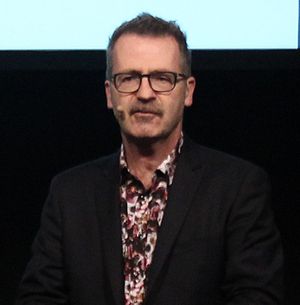
Adrian Lloyd Hughes
Adrian Lloyd Hughes under Historiske Dage 2015.
Adrian Lloyd Hughes under Historiske Dage 2015.
Adrian Lloyd Hughes er en dansk journalist. Han er kendt som vært på flere serier på DR2 og DR K som Smagsdommerne og Kunstquiz. Han modtog DR's Sprogpris i 2004.